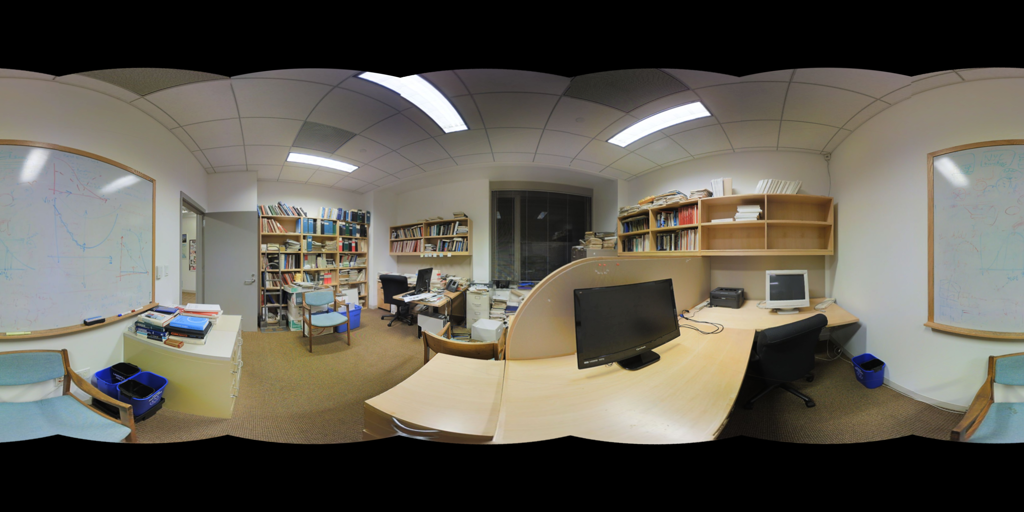
Referred object: Blue wooden chair in front of the door

Referred object: the black computer monitor